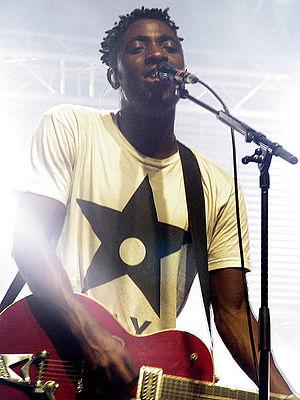
La chronologie du rock, présente les principaux événements de ce genre musical et des différents courants qui en sont issus.